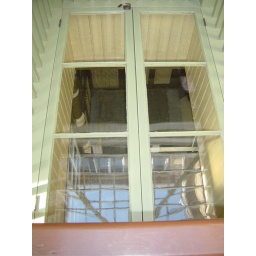
a window in the floor in the Winchester House- San Jose August, 2004